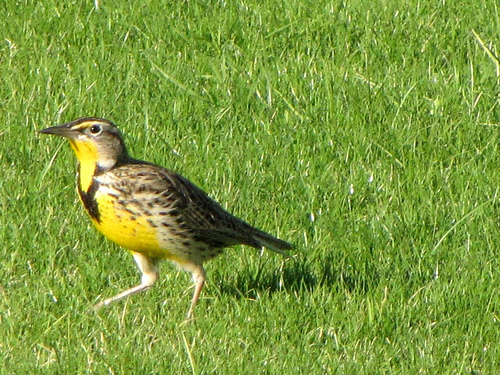
this bird has a yellow breast, throat, and belly with a black v and spot in the center of its breast.
a smaller sized bird with a sunflower yellow body that has distinct patches of midnight black over its body.
this is a bird with a yellow belly, gray back and yellow throat.
this bird has a yellow throat, belly, abdomen with a black back and breast.
the bird has white tarsus and feet, a yellow belly and breast, and a black back.
the bird has a brown crown, yellow and white eyebrows, a mottled brown back, and a yellow breast with a brown v shape.
this bird is yellow with black and has a long, pointy beak.
this bird is yellow with grey and has a long, pointy beak.
this bird has a brown crown as well as a yellow bellythe bird has a yellow belly and breast, and black markings on the breast.
Species: Western Meadowlark